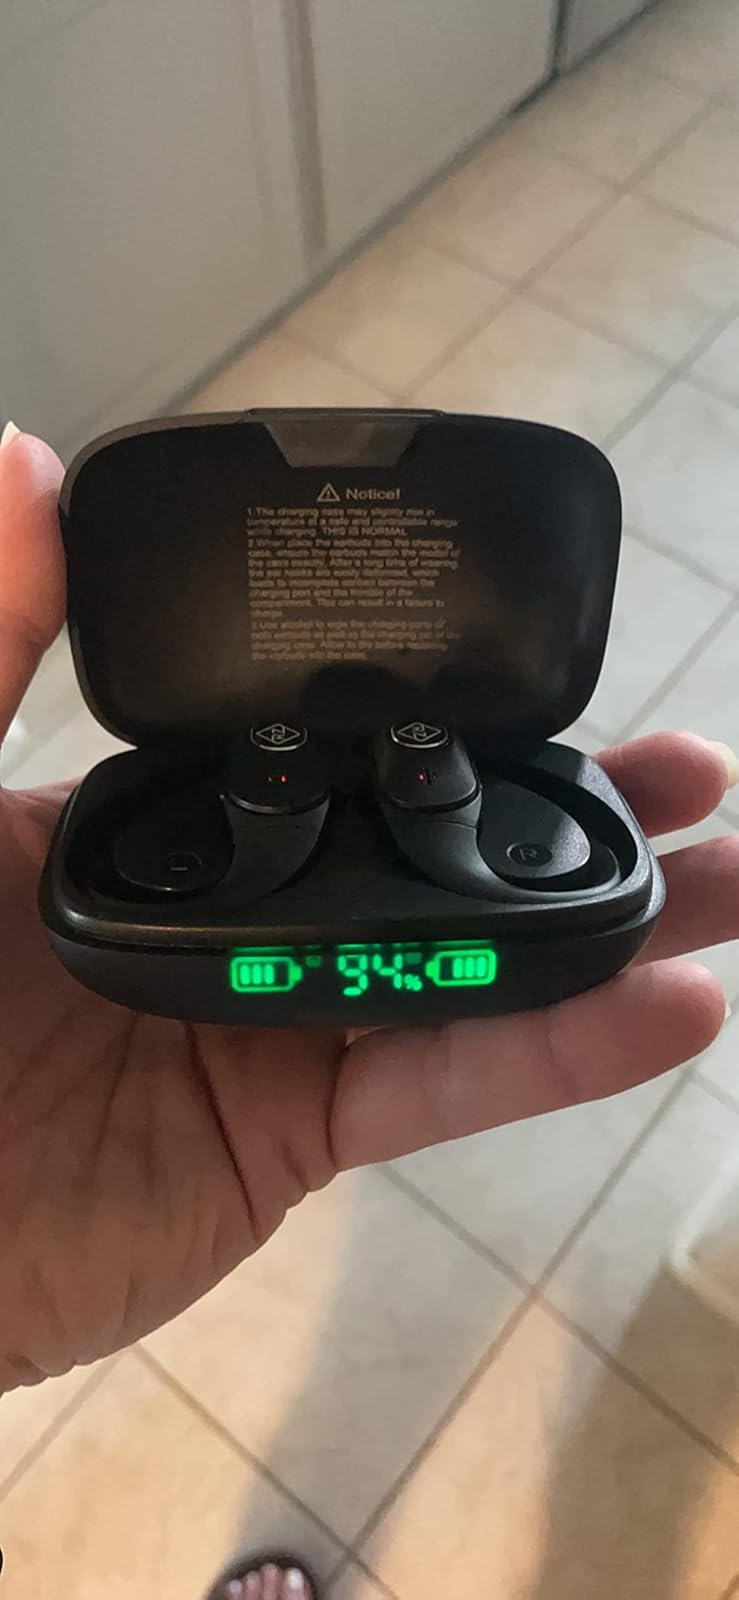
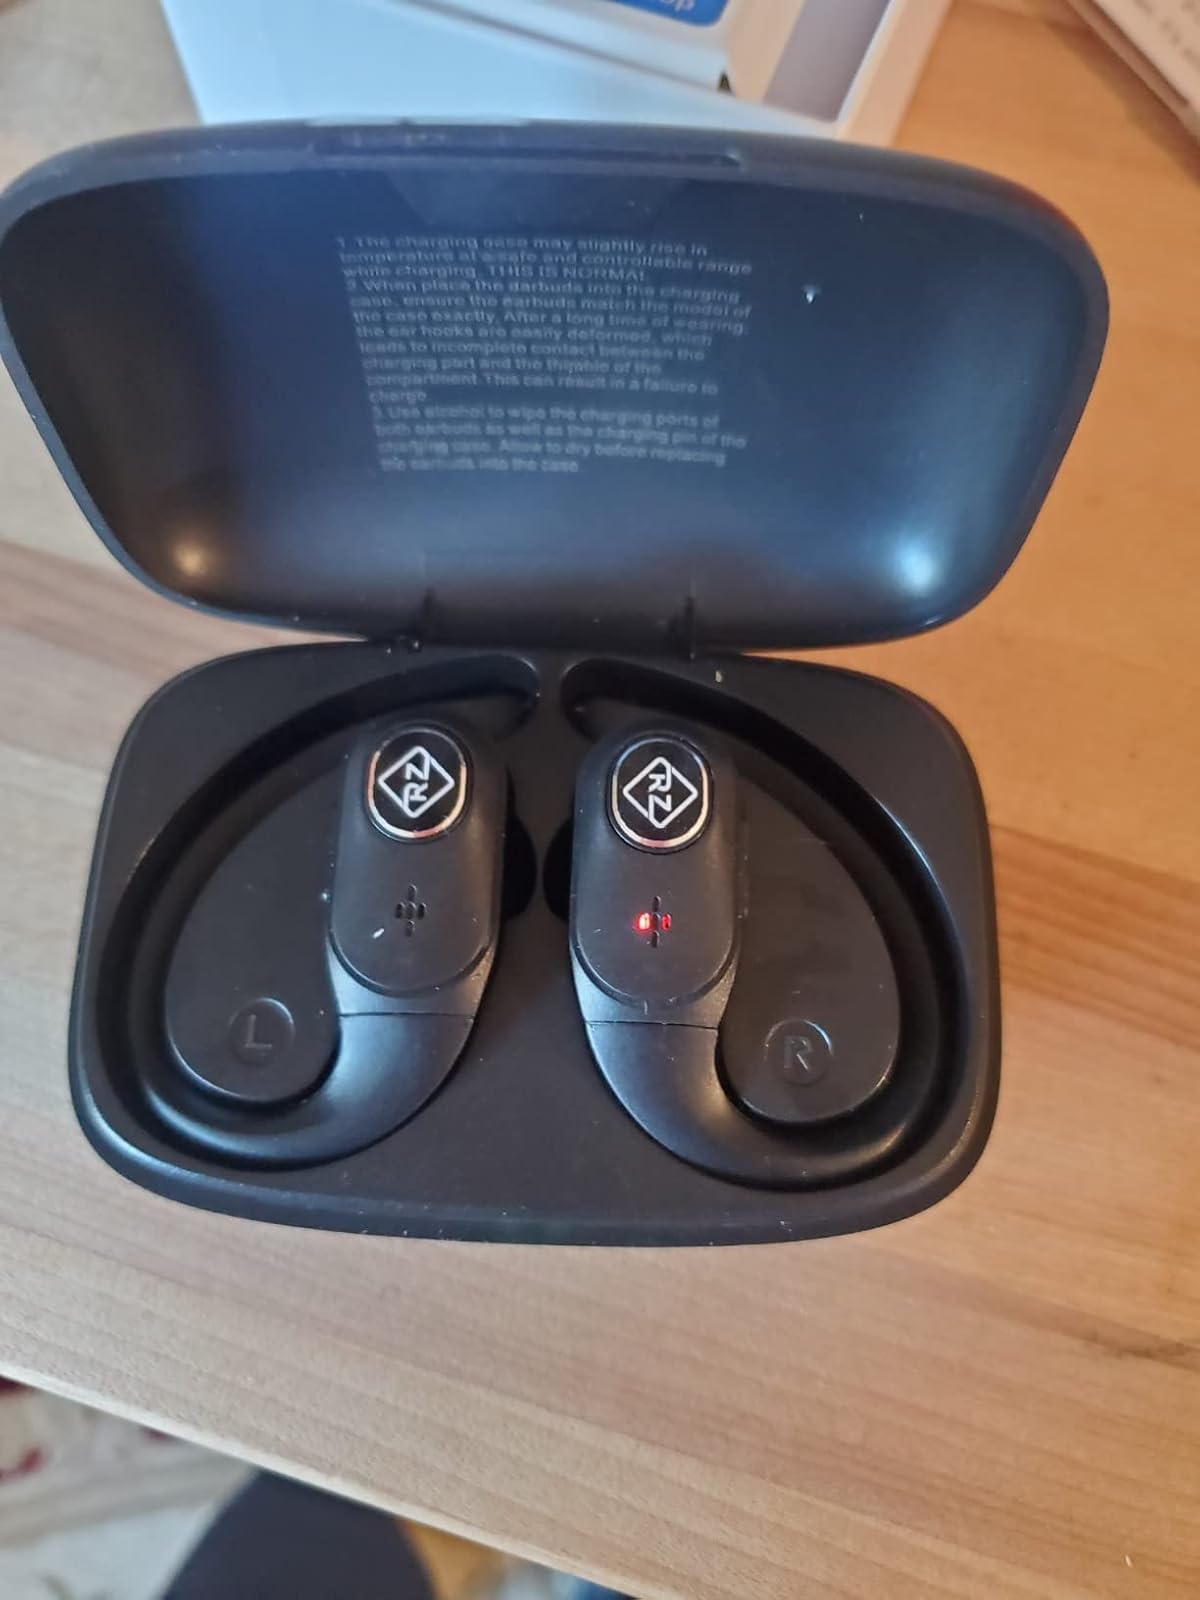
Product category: earbuds
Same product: yes